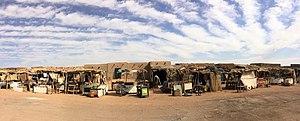
Stands de marché à ""RTA"", village situé sur la route Tahoua - Arlit au nord du Niger (région d’Agadez, département d’Arlit, commune de Dannet). Le village sert surtout de relais routier où des rafraîchissements sont vendus aux voyageurs."